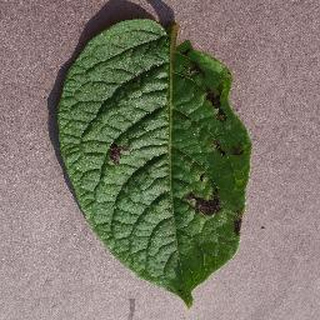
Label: potato_late_blight